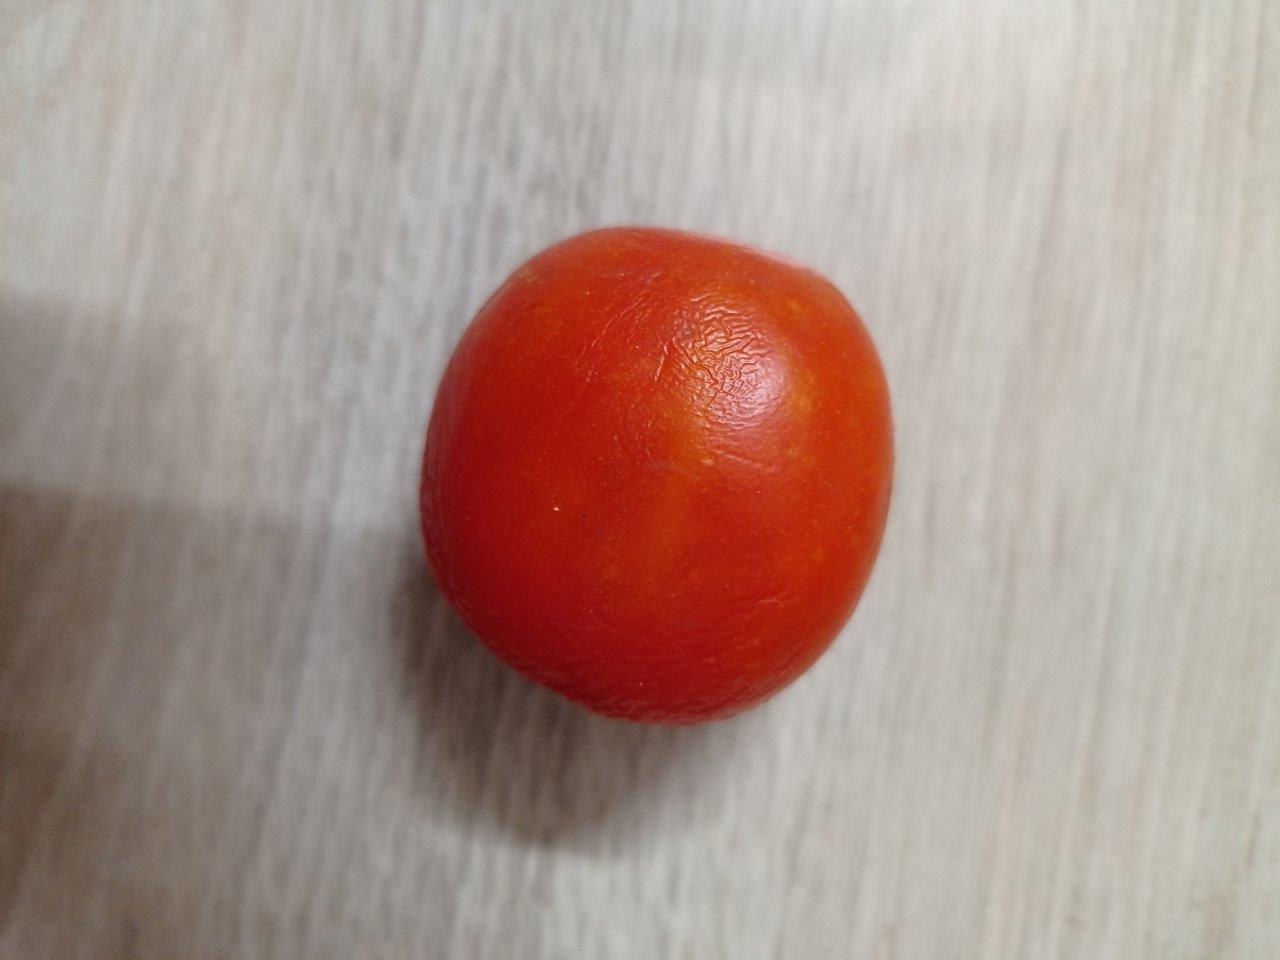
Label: Fresh